Tiger Love (musical group)

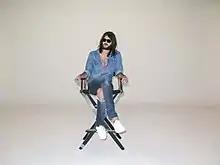
Gigi Ben Artzi during an interview, May 2016

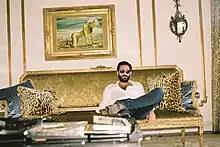
Roy Ben Artzi, May 2019

"Tiger Love" was established in the early 2010s by brothers Roy Ben Artzi and Gigi Ben Artzi. Gigi played bass, while his brother Roy played guitar and was the lead vocalist. The band's song "Pussy Cocaine" released in 2010 reportedly received hundreds of thousands of views and even made it to the top ten of the Hype Machine Music Chart. They have shared a stage with artists such as The Pet Shop Boys and Mark Ronson and were featured in The Guardian, Paper magazine and Fred Perry.